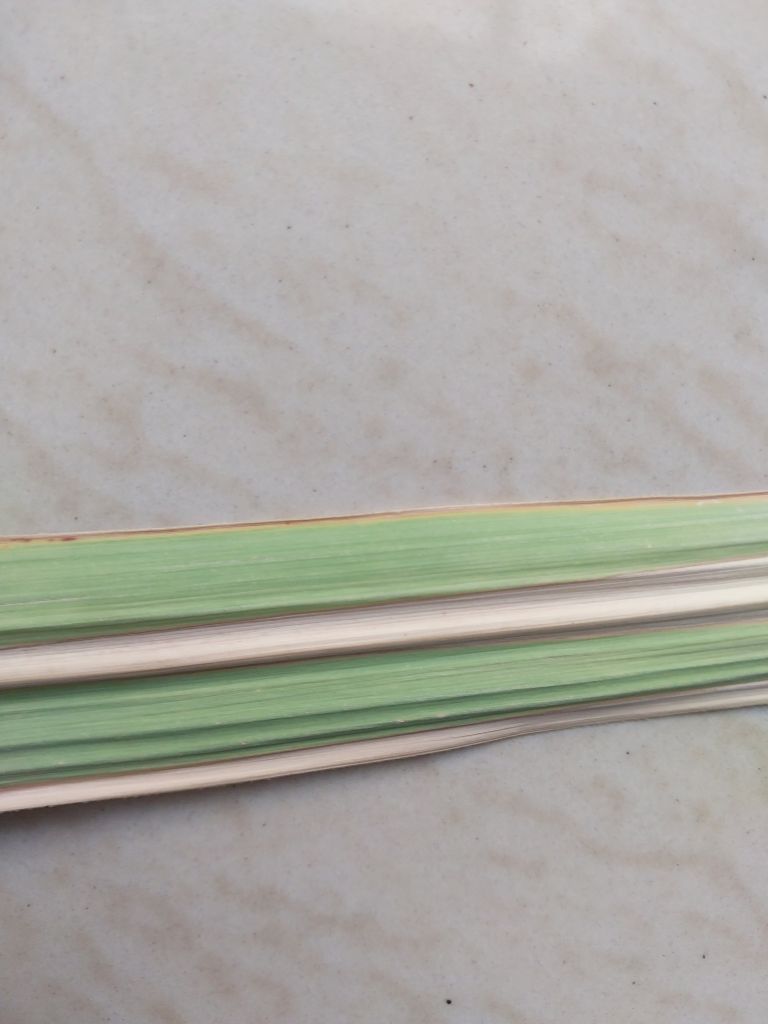
Label: Banded Chlorosis